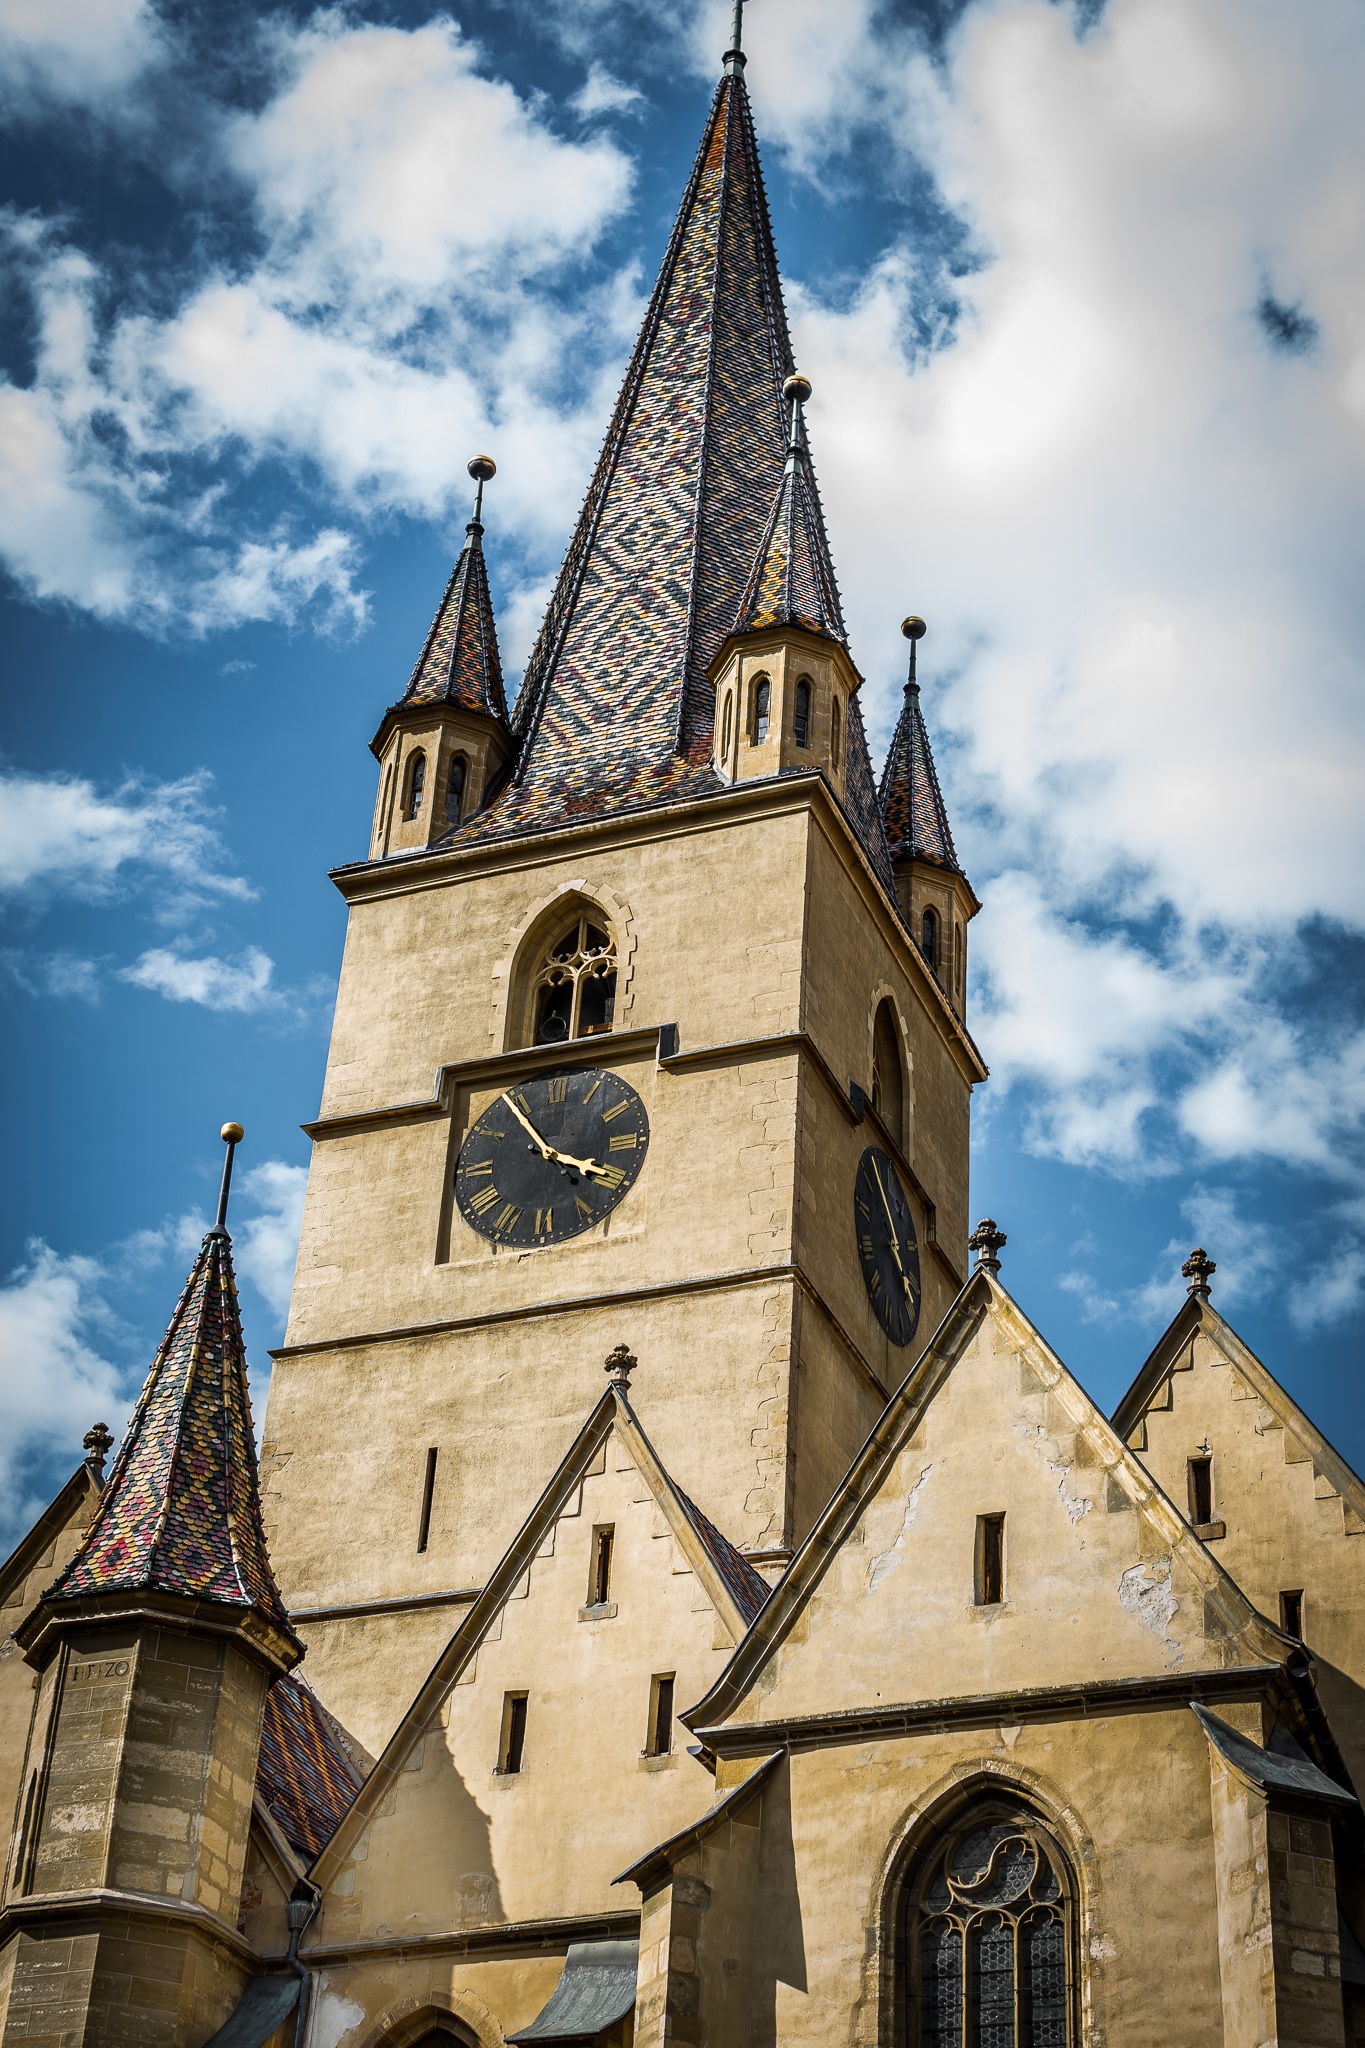
town, building, tower, facade, church, cathedral, chapel, place of worship, bell tower, spire, steeple, middle ages